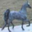
Label: horse